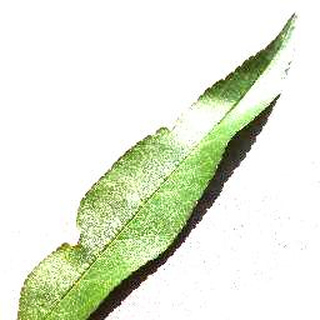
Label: healthy_peach